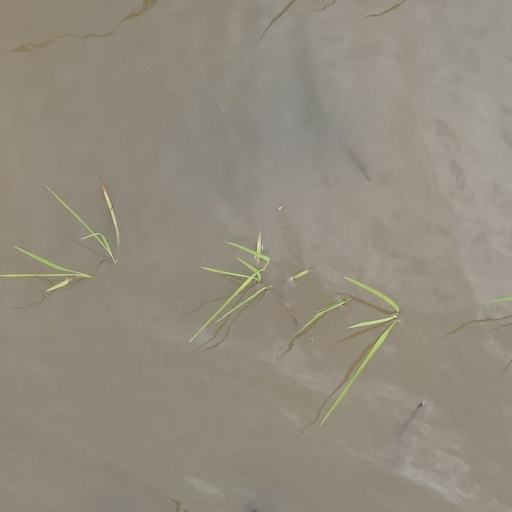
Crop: rice